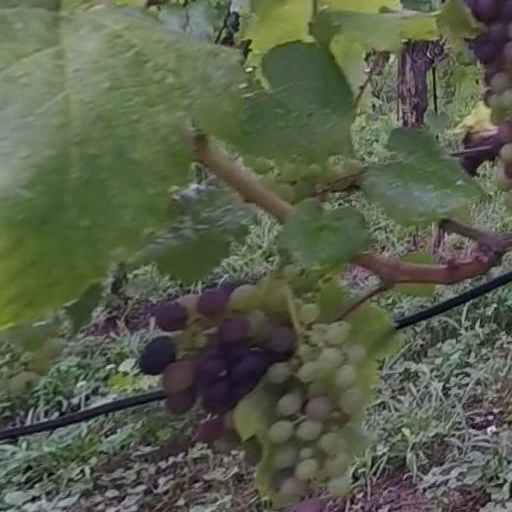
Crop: grape